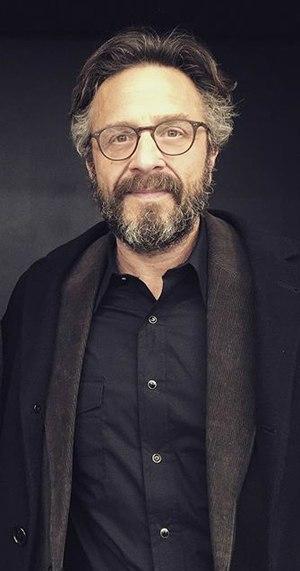
Marc Maron est un acteur et scénariste américain, né le 27 septembre 1963 à Jersey City.